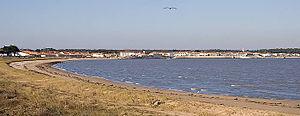
La baie de Rivedoux-Plage - fr:île de Ré, côte nord - France Photo issue de ma banque d'images. Alain Pep.per 27 aoÃ»t 2006 Ã 11:19 (CEST)
L’île de Ré est une île française située dans le golfe de Gascogne, au large des côtes aunisiennes.
Rivedoux-Plage est une commune du sud-ouest de la France, située sur l'île de Ré, dans le département de la Charente-Maritime.